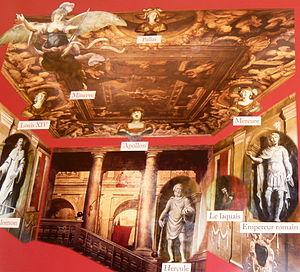
Hôtel de Châteaurenard 19 rue Gaston-de-Saporta trompe-l'oeil Jean Daret panneau d'information 2013 sur la restauration en cours.
L’hôtel de Châteaurenard est un hôtel particulier d'Aix-en-Provence, situé au cœur du bourg Saint-Sauveur, à l’angle de la rue des Brémondis et de la rue Gaston-de-Saporta, au nᵒ 19 de cette dernière.
Jean Daret est un artiste français, originaire des Pays-Bas méridionaux. Il a peint des tableaux à sujets religieux ou mythologiques et gravé des eaux-fortes.